Syrian civil war

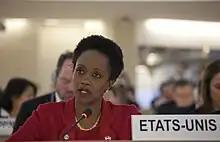
Esther Brimmer (US) speaks at a United Nations Human Rights Council urgent debate on Syria, February 2012

In late 2019, as the violence intensified in northwest Syria, thousands of women and children were reportedly kept under "inhumane conditions" in a remote camp, said UN-appointed investigators. In October 2019, Amnesty International stated that it had gathered evidence of war crimes and other violations committed by Turkish and Turkey-backed Syrian forces who are said to "have displayed a shameful disregard for civilian life, carrying out serious violations and war crimes, including summary killings and unlawful attacks that have killed and injured civilians".